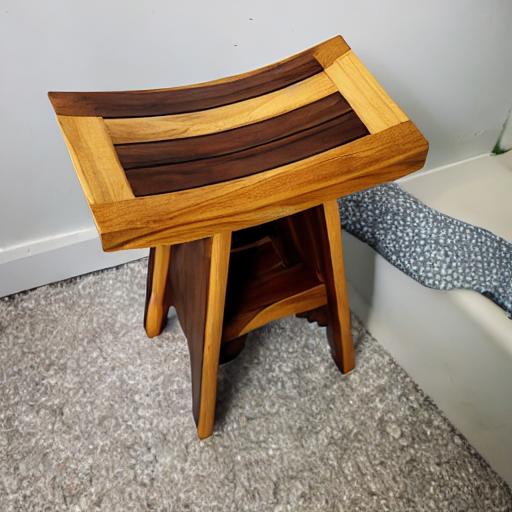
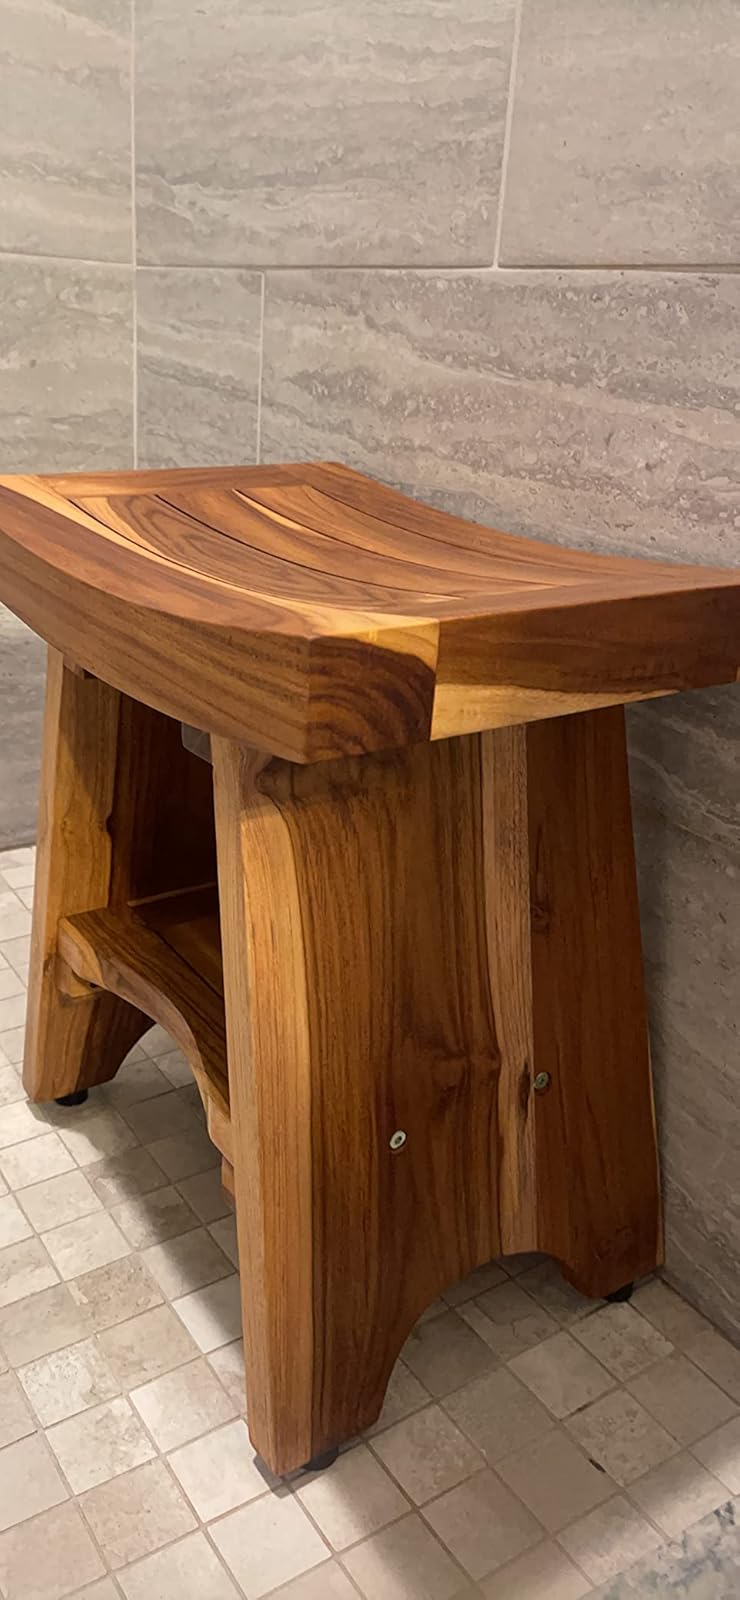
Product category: stool
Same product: no